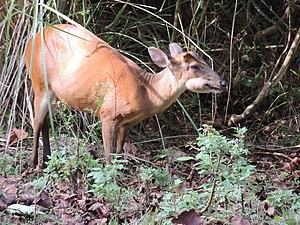
Un frugivore, appelé aussi carpophage, est un animal qui se nourrit de fruits mûrs. On le dit granivore s'il se nourrit de graines.